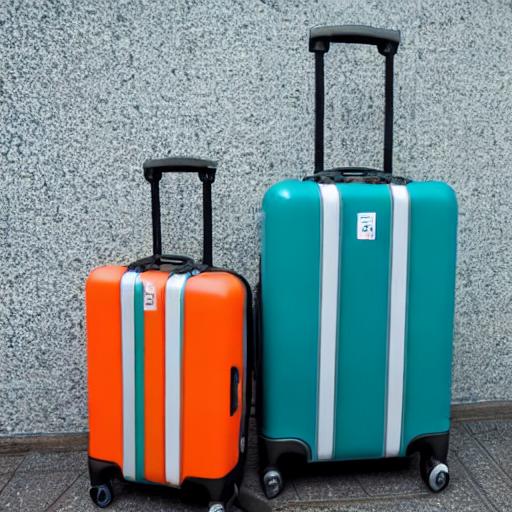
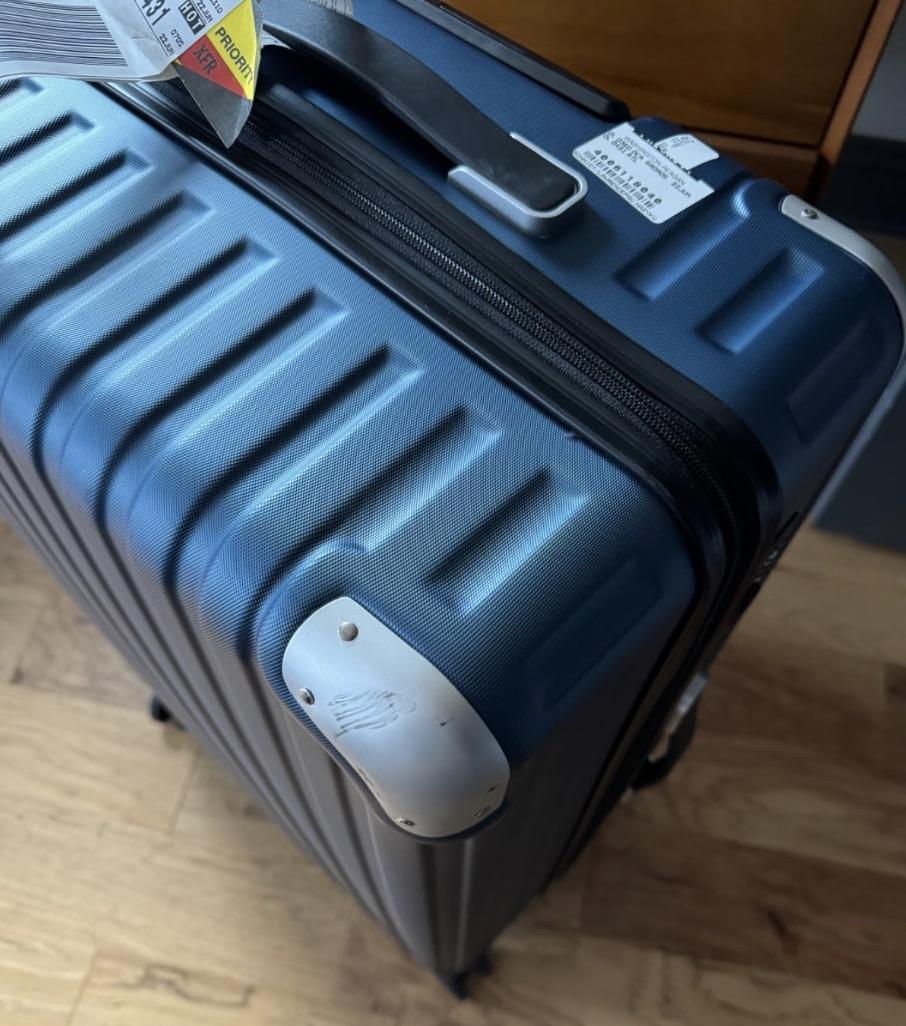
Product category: items_tea
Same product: no